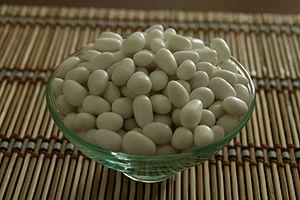
Les Peladillas sont des amandes confites typiques de la région de Valence. On les sert particulièrement à la période de Noël.